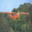
Label: airplane